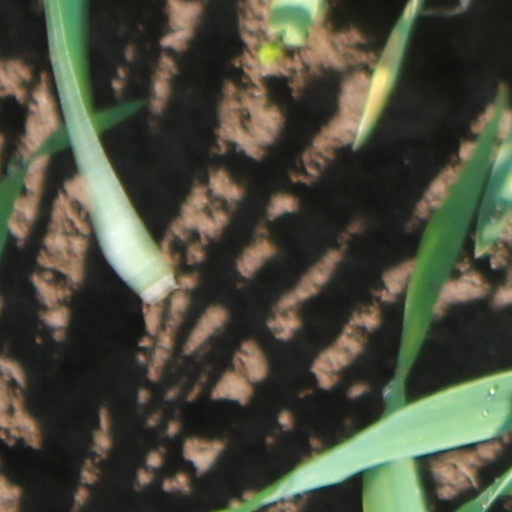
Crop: wheat